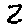
Label: 2